Ketupat
Also known as:
as - Assamese: কেটুপাত
ban - Balinese: Tipat
bjn - Banjar: Katupat
ceb - Cebuano: Puso
de - German: Ketupat
es - Spanish: Ketupat
fa - Persian: کتوپات
fr - French: Ketupat
id - Indonesian: Ketupat
it - Italian: Ketupat
jv - Javanese: Kupat
kge - Komering: Katupat
ko - Korean: 크투팟
min - Minangkabau: Katupek
ms - Malay: Ketupat
nan - Minnan: Ketupat
nb - Norwegian Bokmål: Ketupat
nia - Nias: Tamböyö
pl - Polish: Ketupat
ru - Russian: Кетупат
su - Sundanese: Kupat
sv - Swedish: Ketupat
th - Thai: ข้าวต้มใบกะพ้อ
tl - Tagalog: Bugnoy
uk - Ukrainian: Кетупат
yue - Cantonese: 馬拉糭
zh - Chinese: 克圖帕
Category: rice (rice cake)
Cuisine: Indonesian
Associated cuisines: Javanese
Area: Java
Countries: Indonesia, Brunei Darussalam, Malaysia, Singapore, Thailand
Region: South Eastern Asia

The dish packed inside a diamond-shaped container of woven palm leaf pouch. It  is cut open until its skin (woven palm leaf) is totally removed. The inner rice cake is then cut into pieces and served as a staple food in place of plain steamed rice.

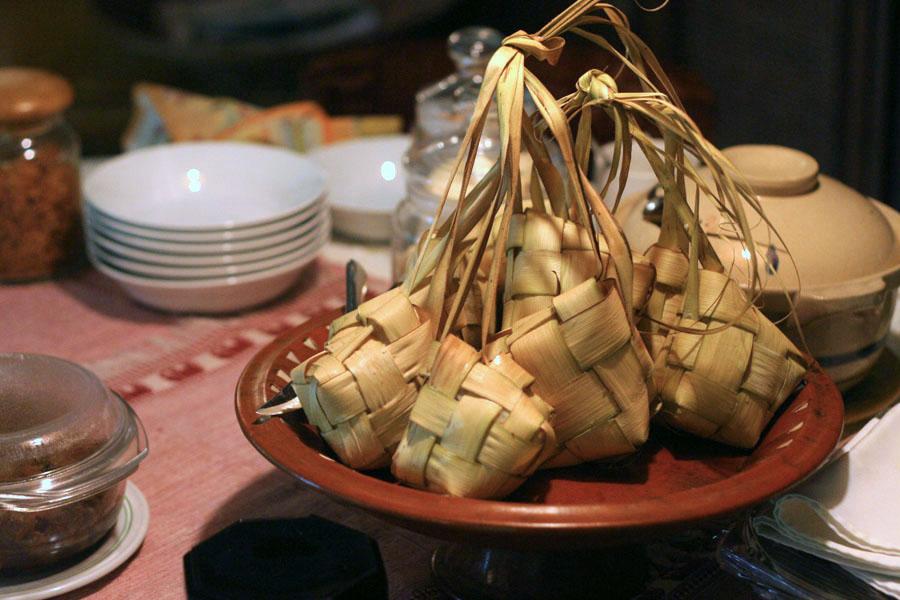
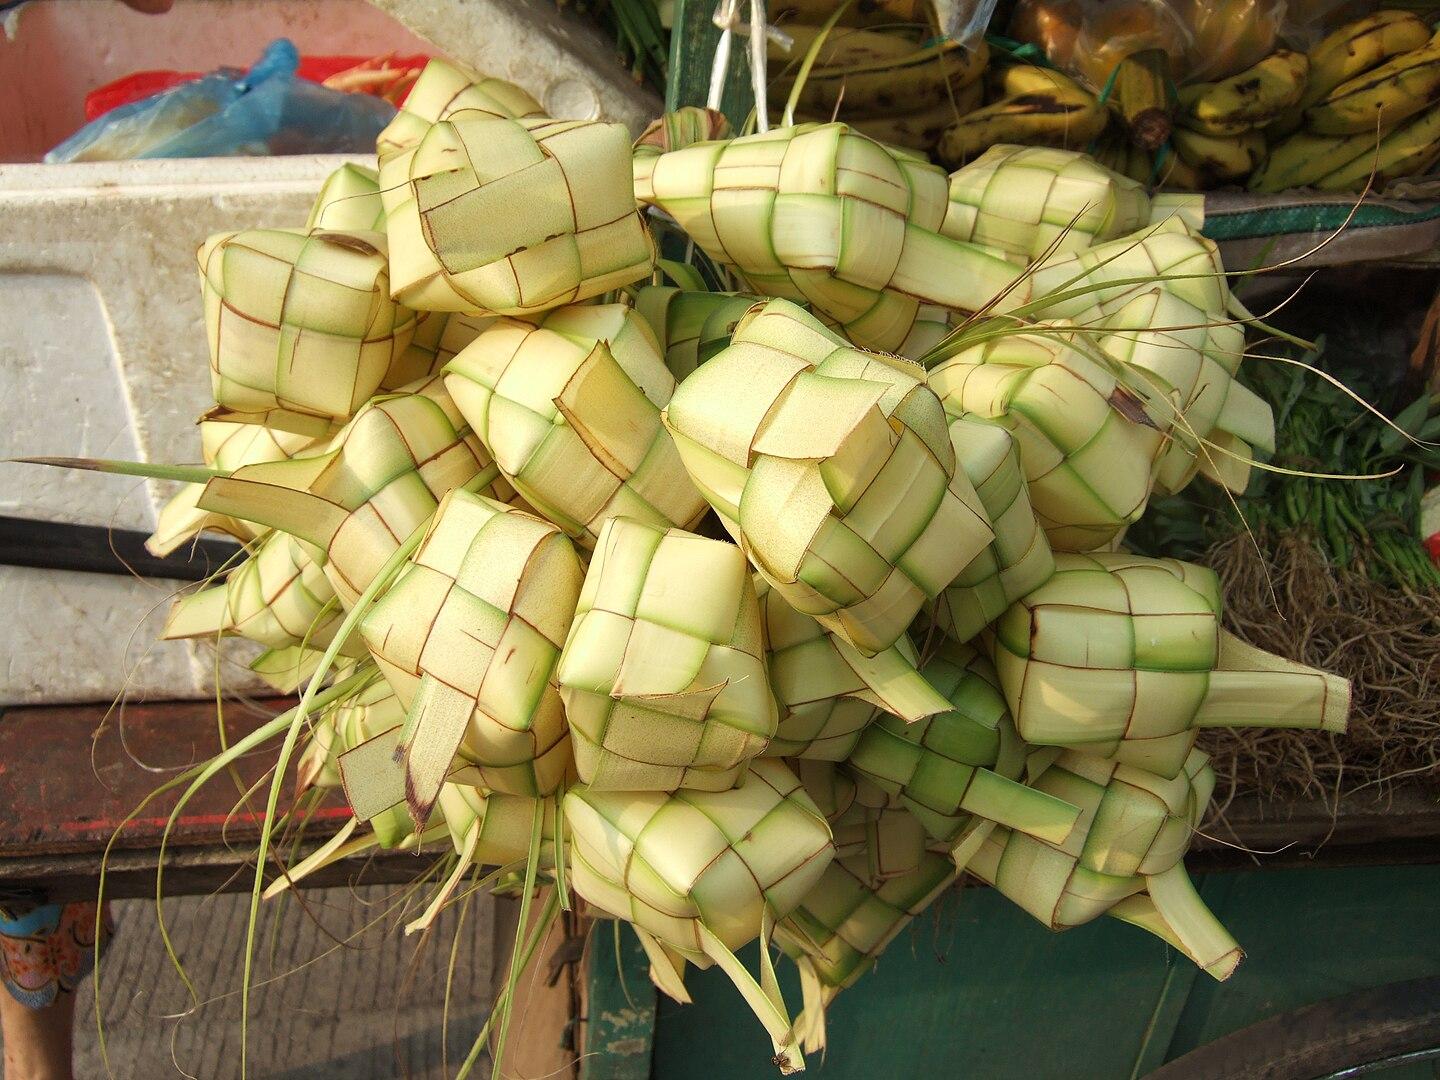
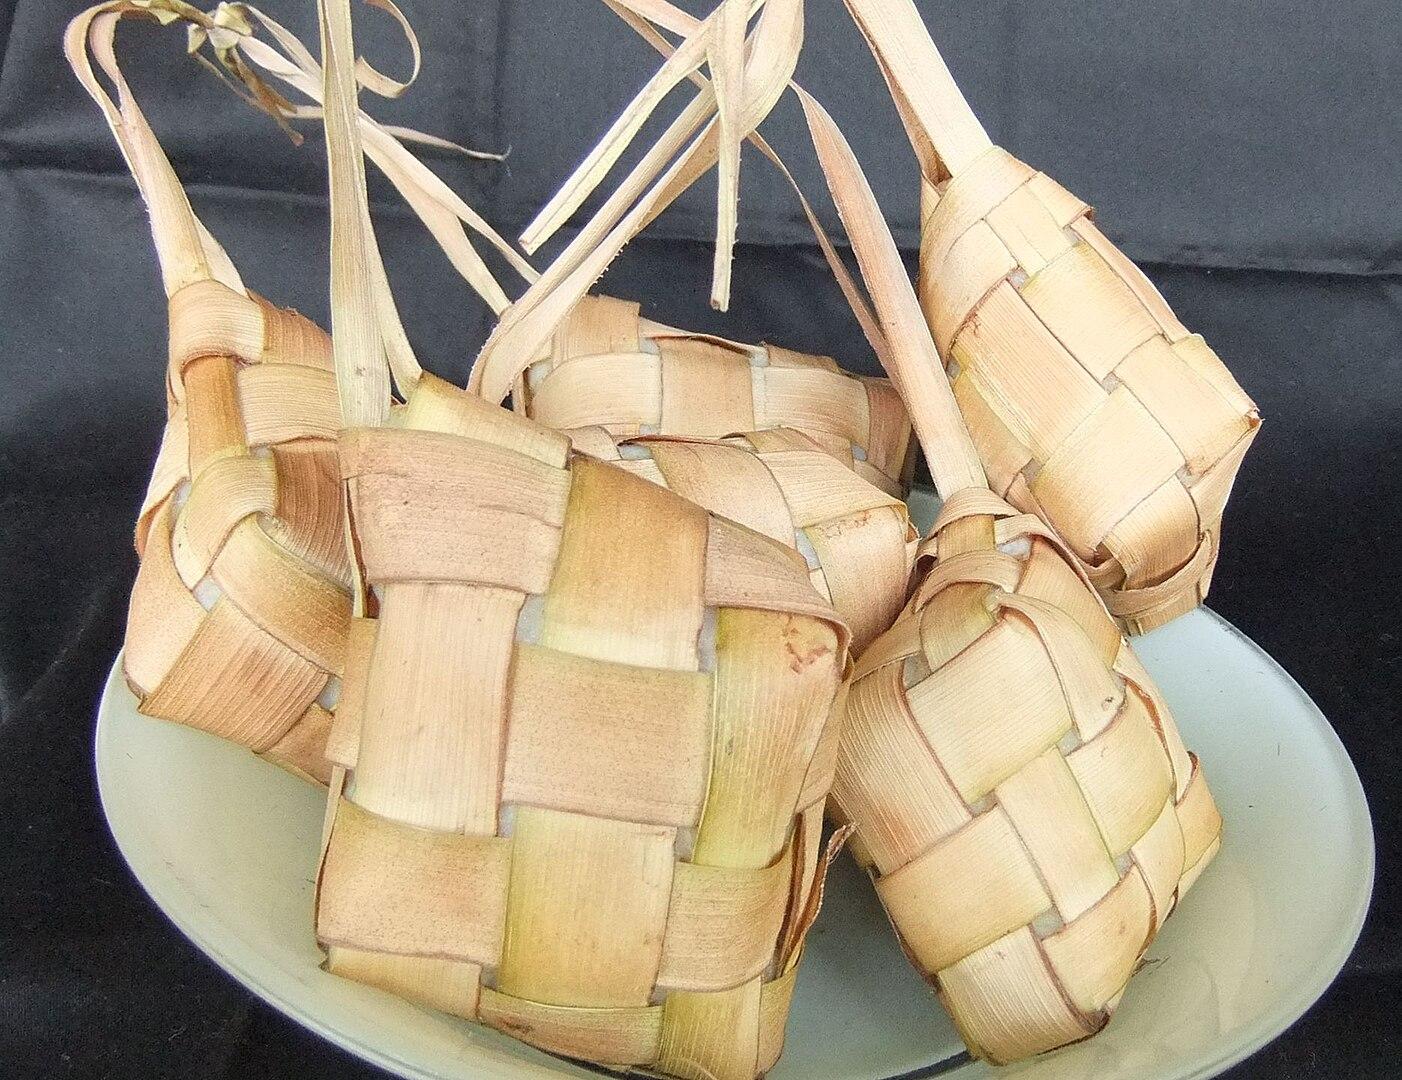
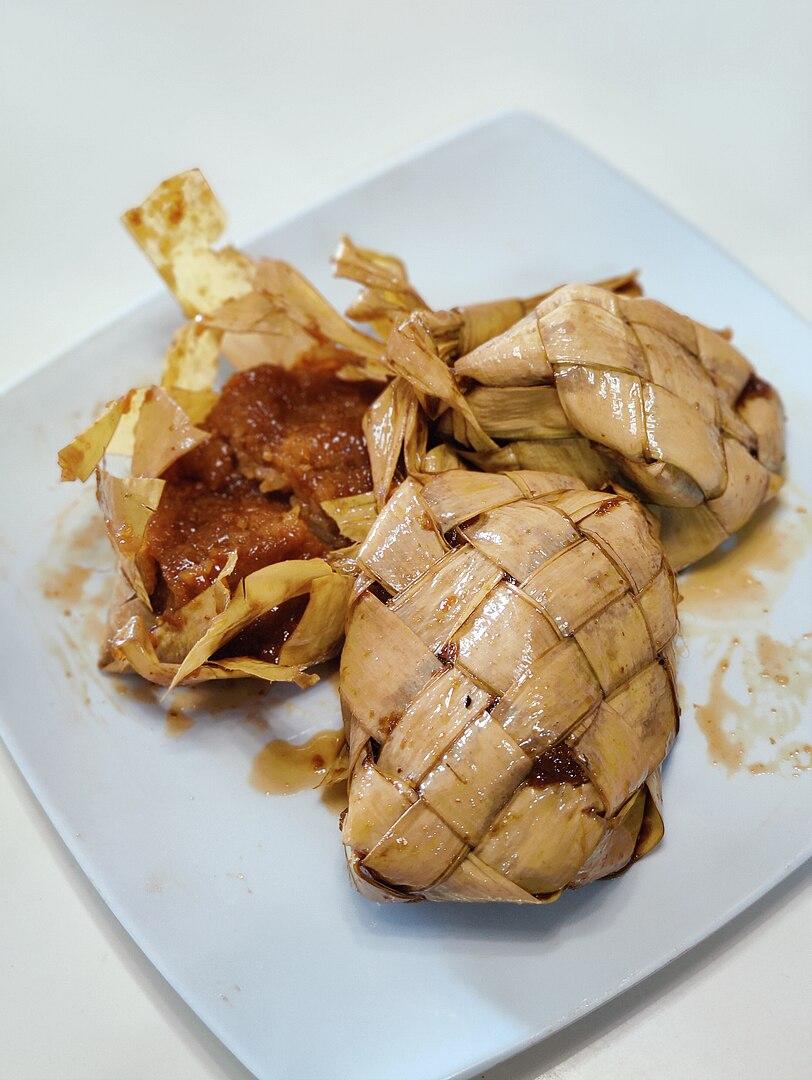